Flight instructor

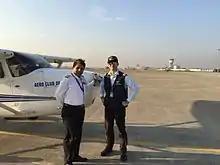
A Chief Flying Instructor and Commercial Pilot at Surat Airport in India showing variation in pilot uniforms

A Pilot Instructor In-Charge (PII) and Deputy CFI (Dep.CFI) are variations of the PI and CFI ranks respectively, but they essentially hold the same certificate / rating issued by Directorate General of Civil Aviation (DGCA). Typically, an API, PI and PII wear three-bar epaulets and a Dep.CFI and CFI wear four-bar epaulets.